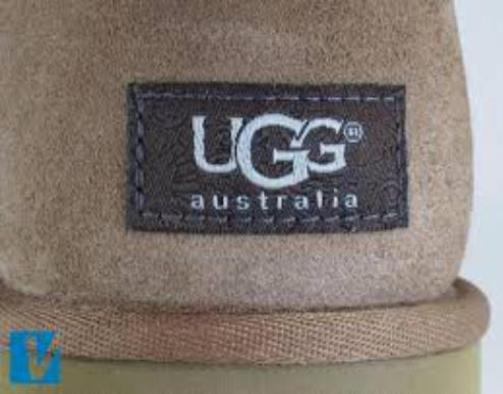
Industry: Clothes